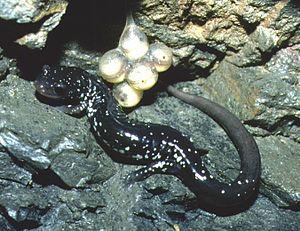
Plethodon albagula est une espèce d'urodèles de la famille des Plethodontidae.